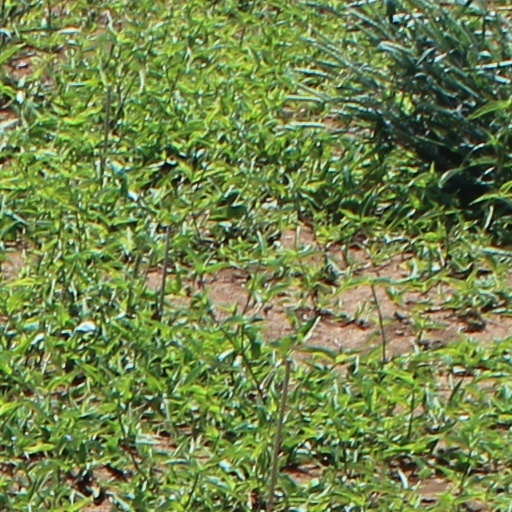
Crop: wheat